Kainantu

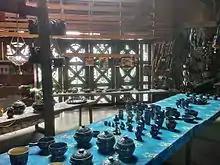
Eastern Highlands Cultural Centre and Museum

The focus of the cultural centre is the pottery and it is for this that the centre has become best known. The clay for the pots is all acquired locally from different areas and until recently preparing the clay for use was a time-consuming process, using only simple plaster beds. In 1994 the centre invested in a variety of new equipment such as a mixer, filter press and pug mill which has reduced the preparation time from weeks to days.